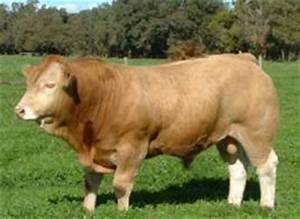
Label: cow